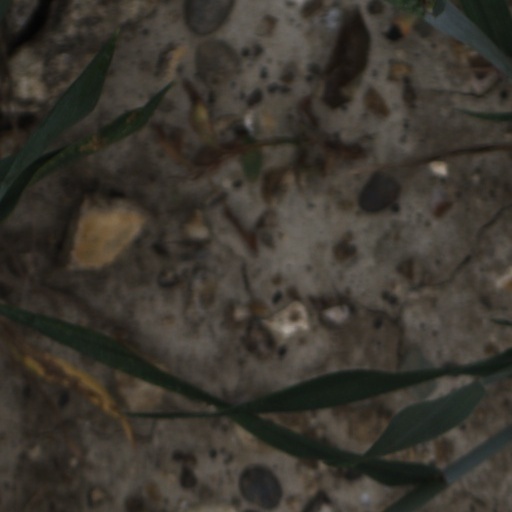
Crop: wheat